National Poetry Competition

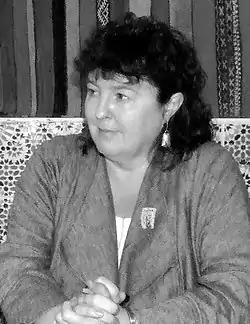
Carol Ann Duffy, the UK poet laureate, winner in 1983

The National Poetry Competition is an annual poetry prize established in 1978 in the United Kingdom. It is run by UK-based The Poetry Society and accepts entries from all over the world, with over 10,000 poems being submitted to the competition each year. Winning has been an important milestone in the careers of many well-known poets.